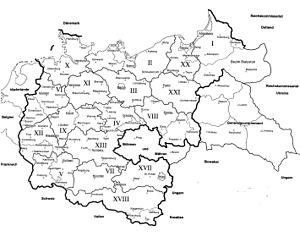
Les districts militaires ou Wehrkreise du Grossdeutches Reich en 1943-1944.
La région militaire allemande a changé plusieurs fois de nom en fonction de l'évolution des forces armées allemandes. Pendant la période de l'Empire allemand, le territoire était subdivisé en Korpsbereiche, puis sous la République de Weimar et le Troisième Reich, en Wehrkreis.